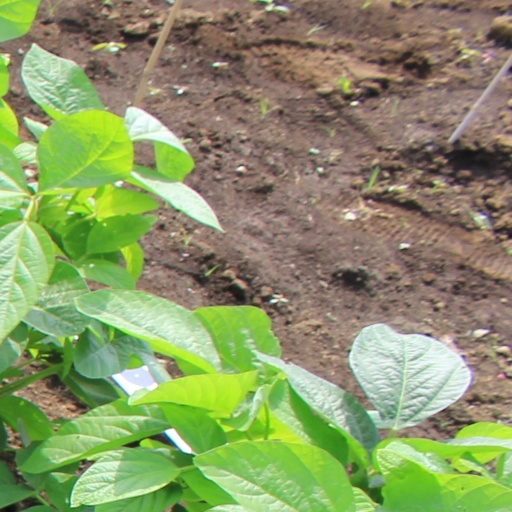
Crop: soybean